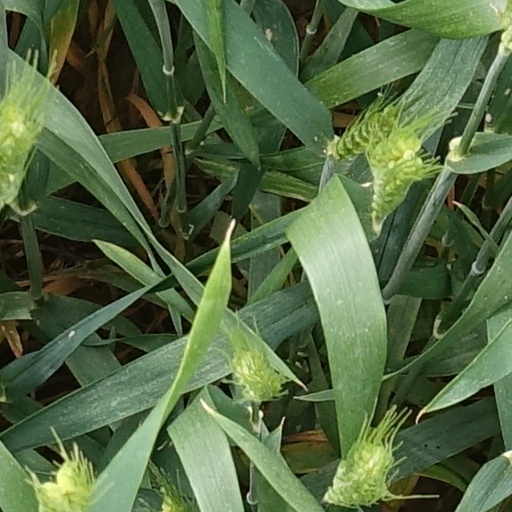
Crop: wheat